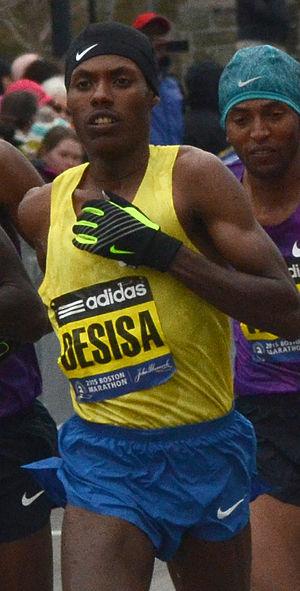
Le Marathon de Boston de 2015 est la 119ᵉ édition du Marathon de Boston dans le Massachusetts qui a eu lieu le lundi 20 avril 2015. Organisé par la Boston Athletic Association, c'est le deuxième des World Marathon Majors à avoir lieu en 2015 après le Marathon de Tokyo.